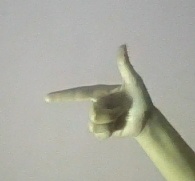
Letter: yaa